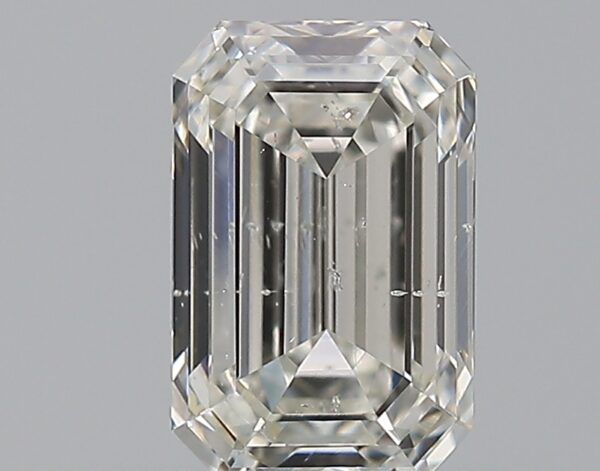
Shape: emerald
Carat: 0.66
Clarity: SI2
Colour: I
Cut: EX
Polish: EX
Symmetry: VG
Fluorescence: F
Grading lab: GIA
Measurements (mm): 6.1 x 4 x 2.71